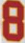
Number: 8